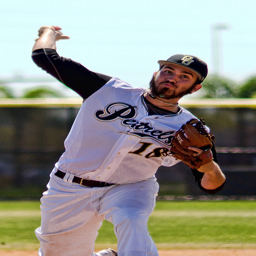
A baseball pitcher pitching a baseball on a baseball field.
Number 18 base ball player throwing a pitch
A man begins to pitch a ball on the field.
A pitcher throwing a baseball from pitcher's mound.
A man on a team pitching a baseball.